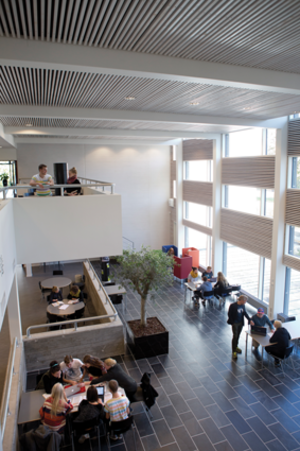
Viborg Gymnasium og HF
Den nye sprogfløj på VGHF
Den nye sprogfløj på VGHF
Viborg Gymnasium & HF, grundlagt 1971 som Viborg Amtsgymnasium, er et gymnasium, der tilbyder fire uddannelser: STX, HF, Visuel HF og EUX-landbrug. Gymnasiet har i skoleåret 2018-2019 830 elever, 85 lærere, 14 øvrige ansatte, 21 STX-klasser, 11 HF-klasser og 5 EUX-landbrugsklasser..